Rønne

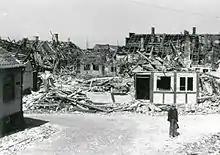
Soviet bomb damage in May 1945

At the end of World War II, on 7 and 8 May 1945, the town was bombed by Soviet aircraft when the commandant of the German occupying forces refused to surrender. The air raid destroyed 212 houses, but only ten civilians were killed, the population having been alerted in advance. Although the rest of Denmark had been liberated on 4 May, the Soviets occupied Bornholm on 9 May, sending the Germans back to Germany. The Soviet Union did not leave until 5 April 1946 when an agreement was reached with the Danish authorities, and the island finally came under Danish rule once more.